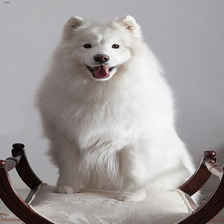
Species: dog
Breed: samoyed